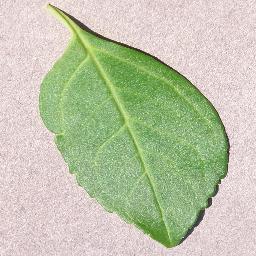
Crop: cherry
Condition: (including_sour)_healthy